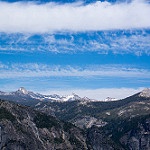
Label: mountain